Claire Woods

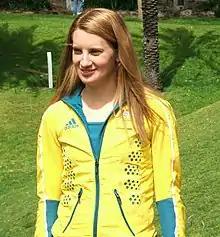
Claire Tallent in 2008

Claire Woods (born 6 July 1981), also known as Claire Tallent, is an Australian racewalker.